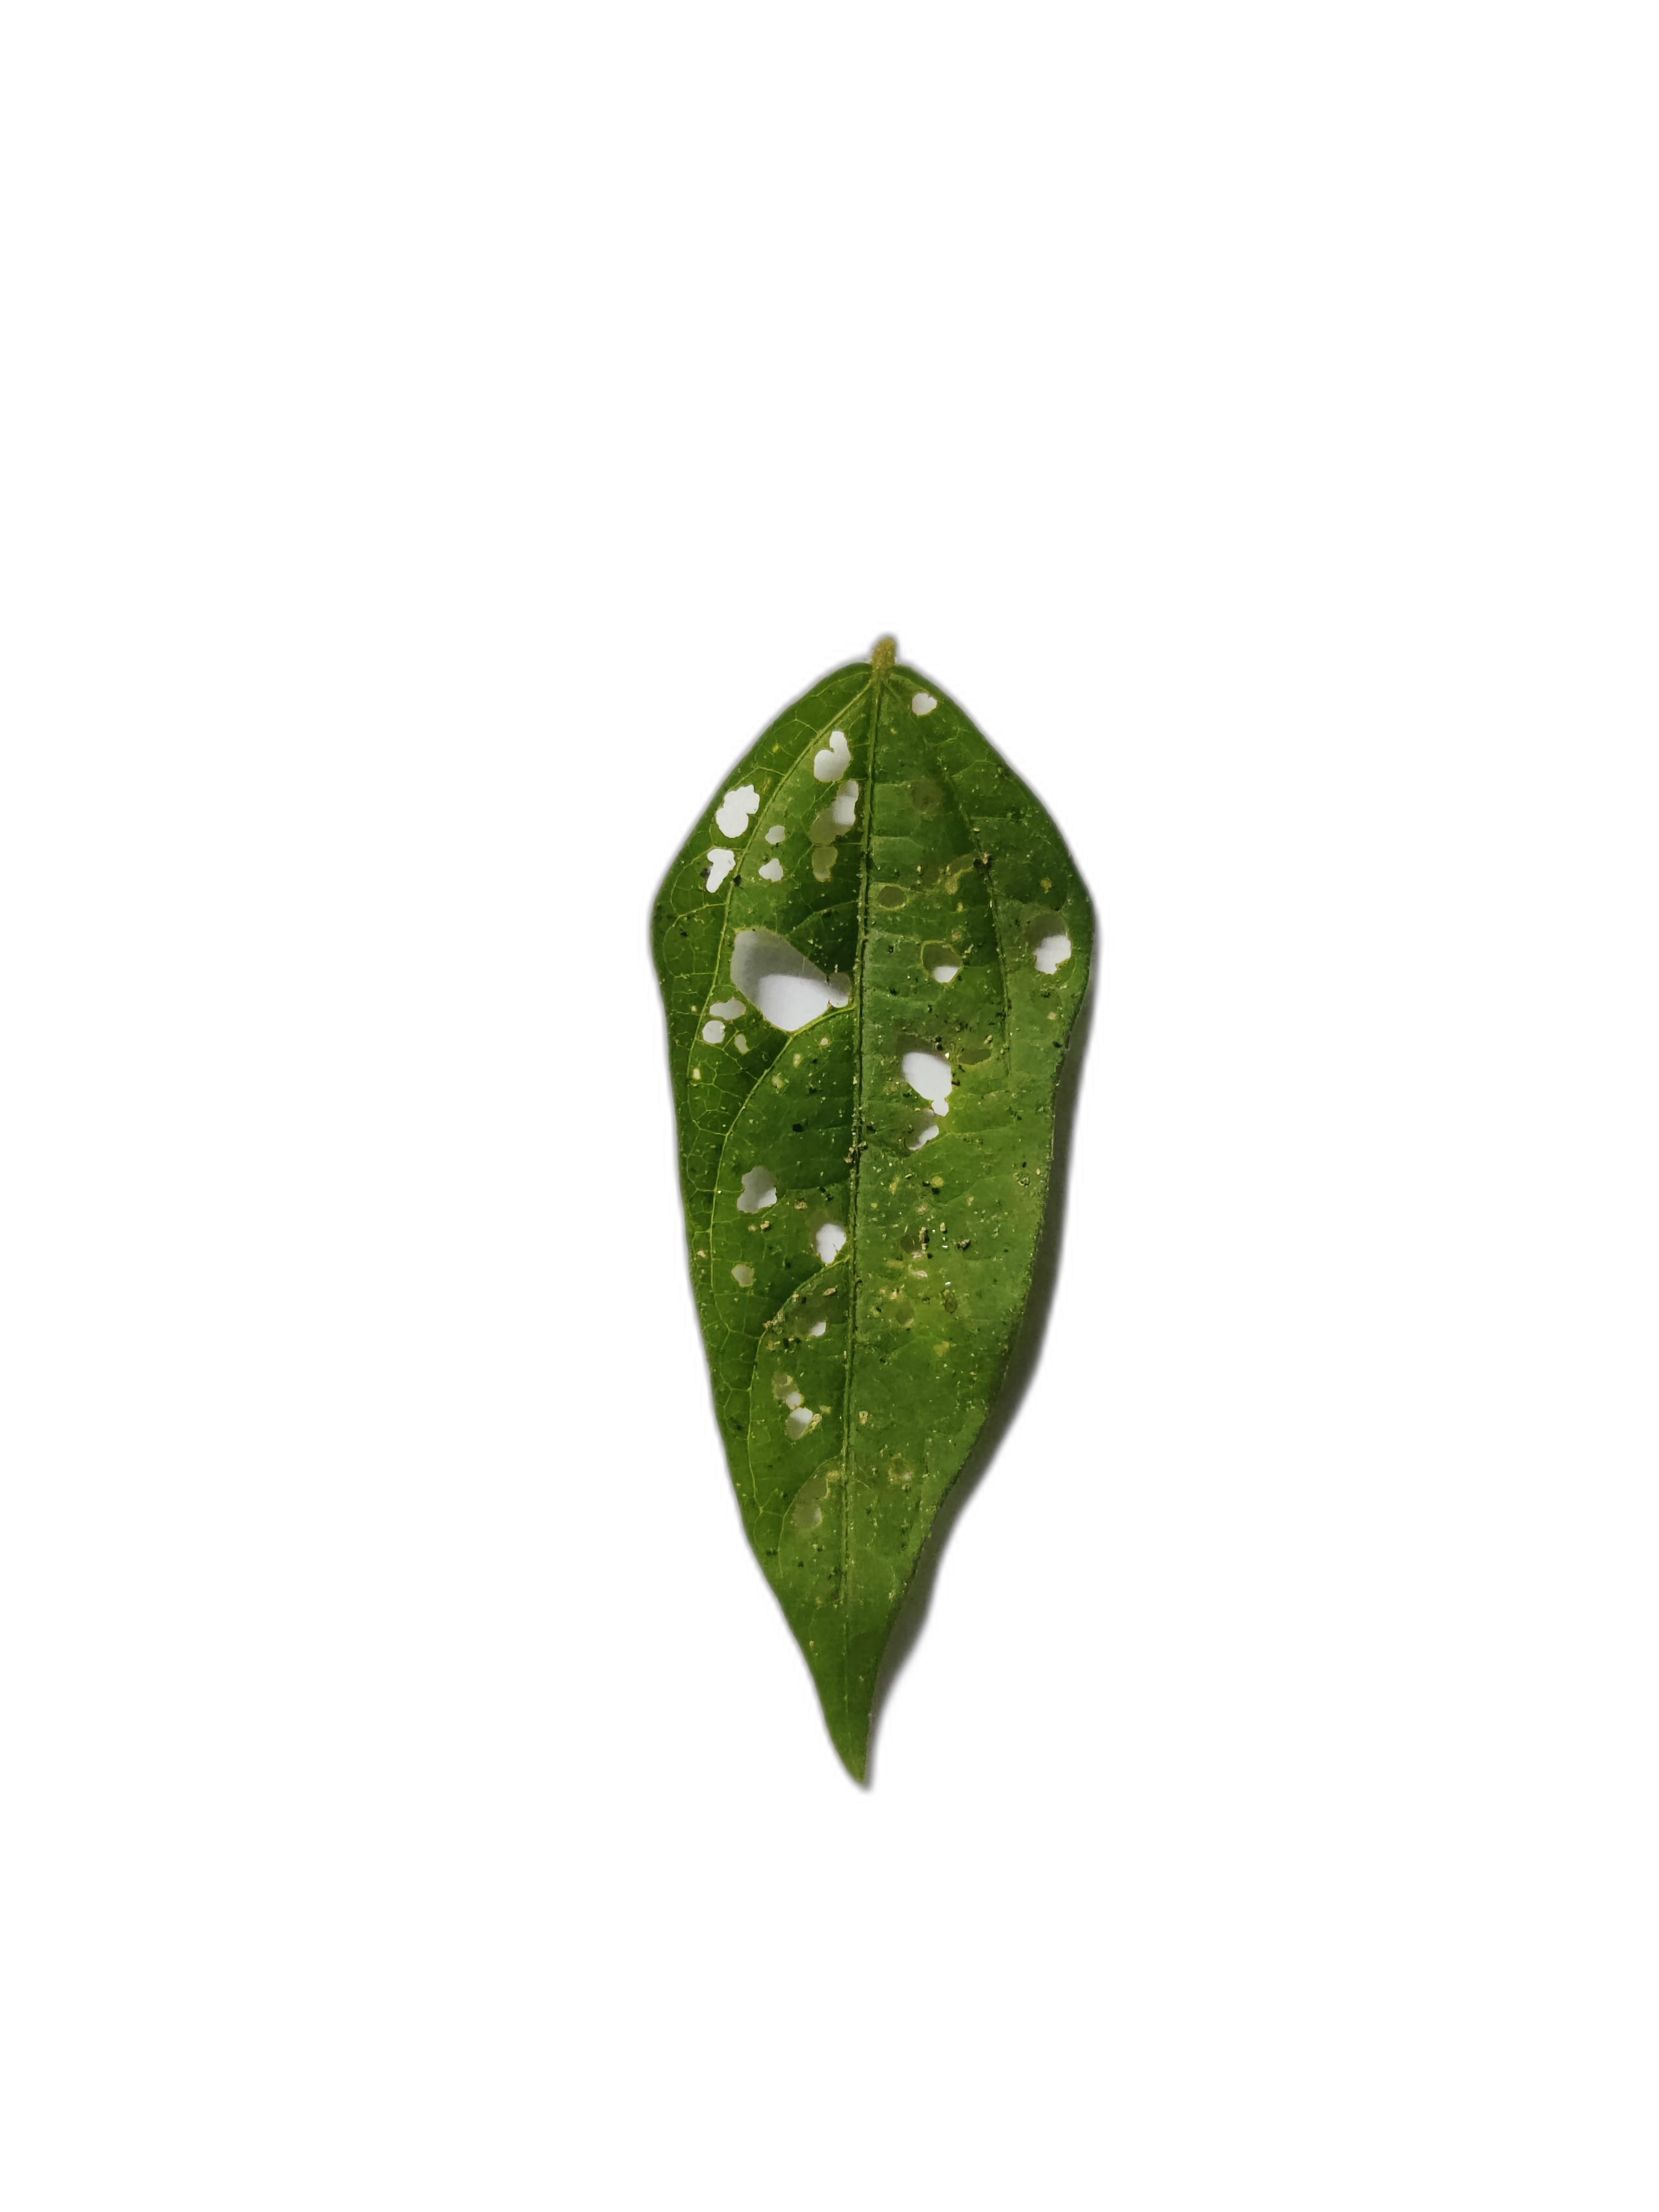
Label: Insect